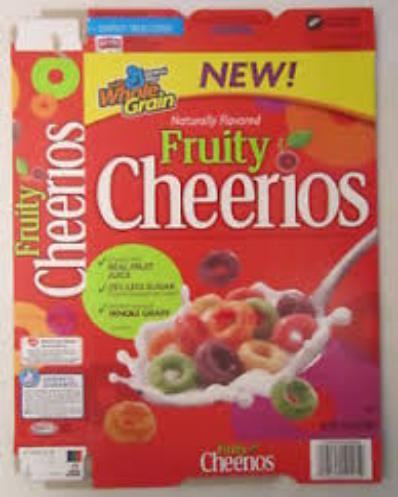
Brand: Fruity Cheerios
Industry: Food